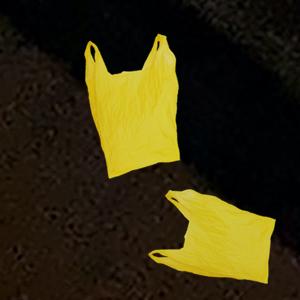
Label: plasticbags